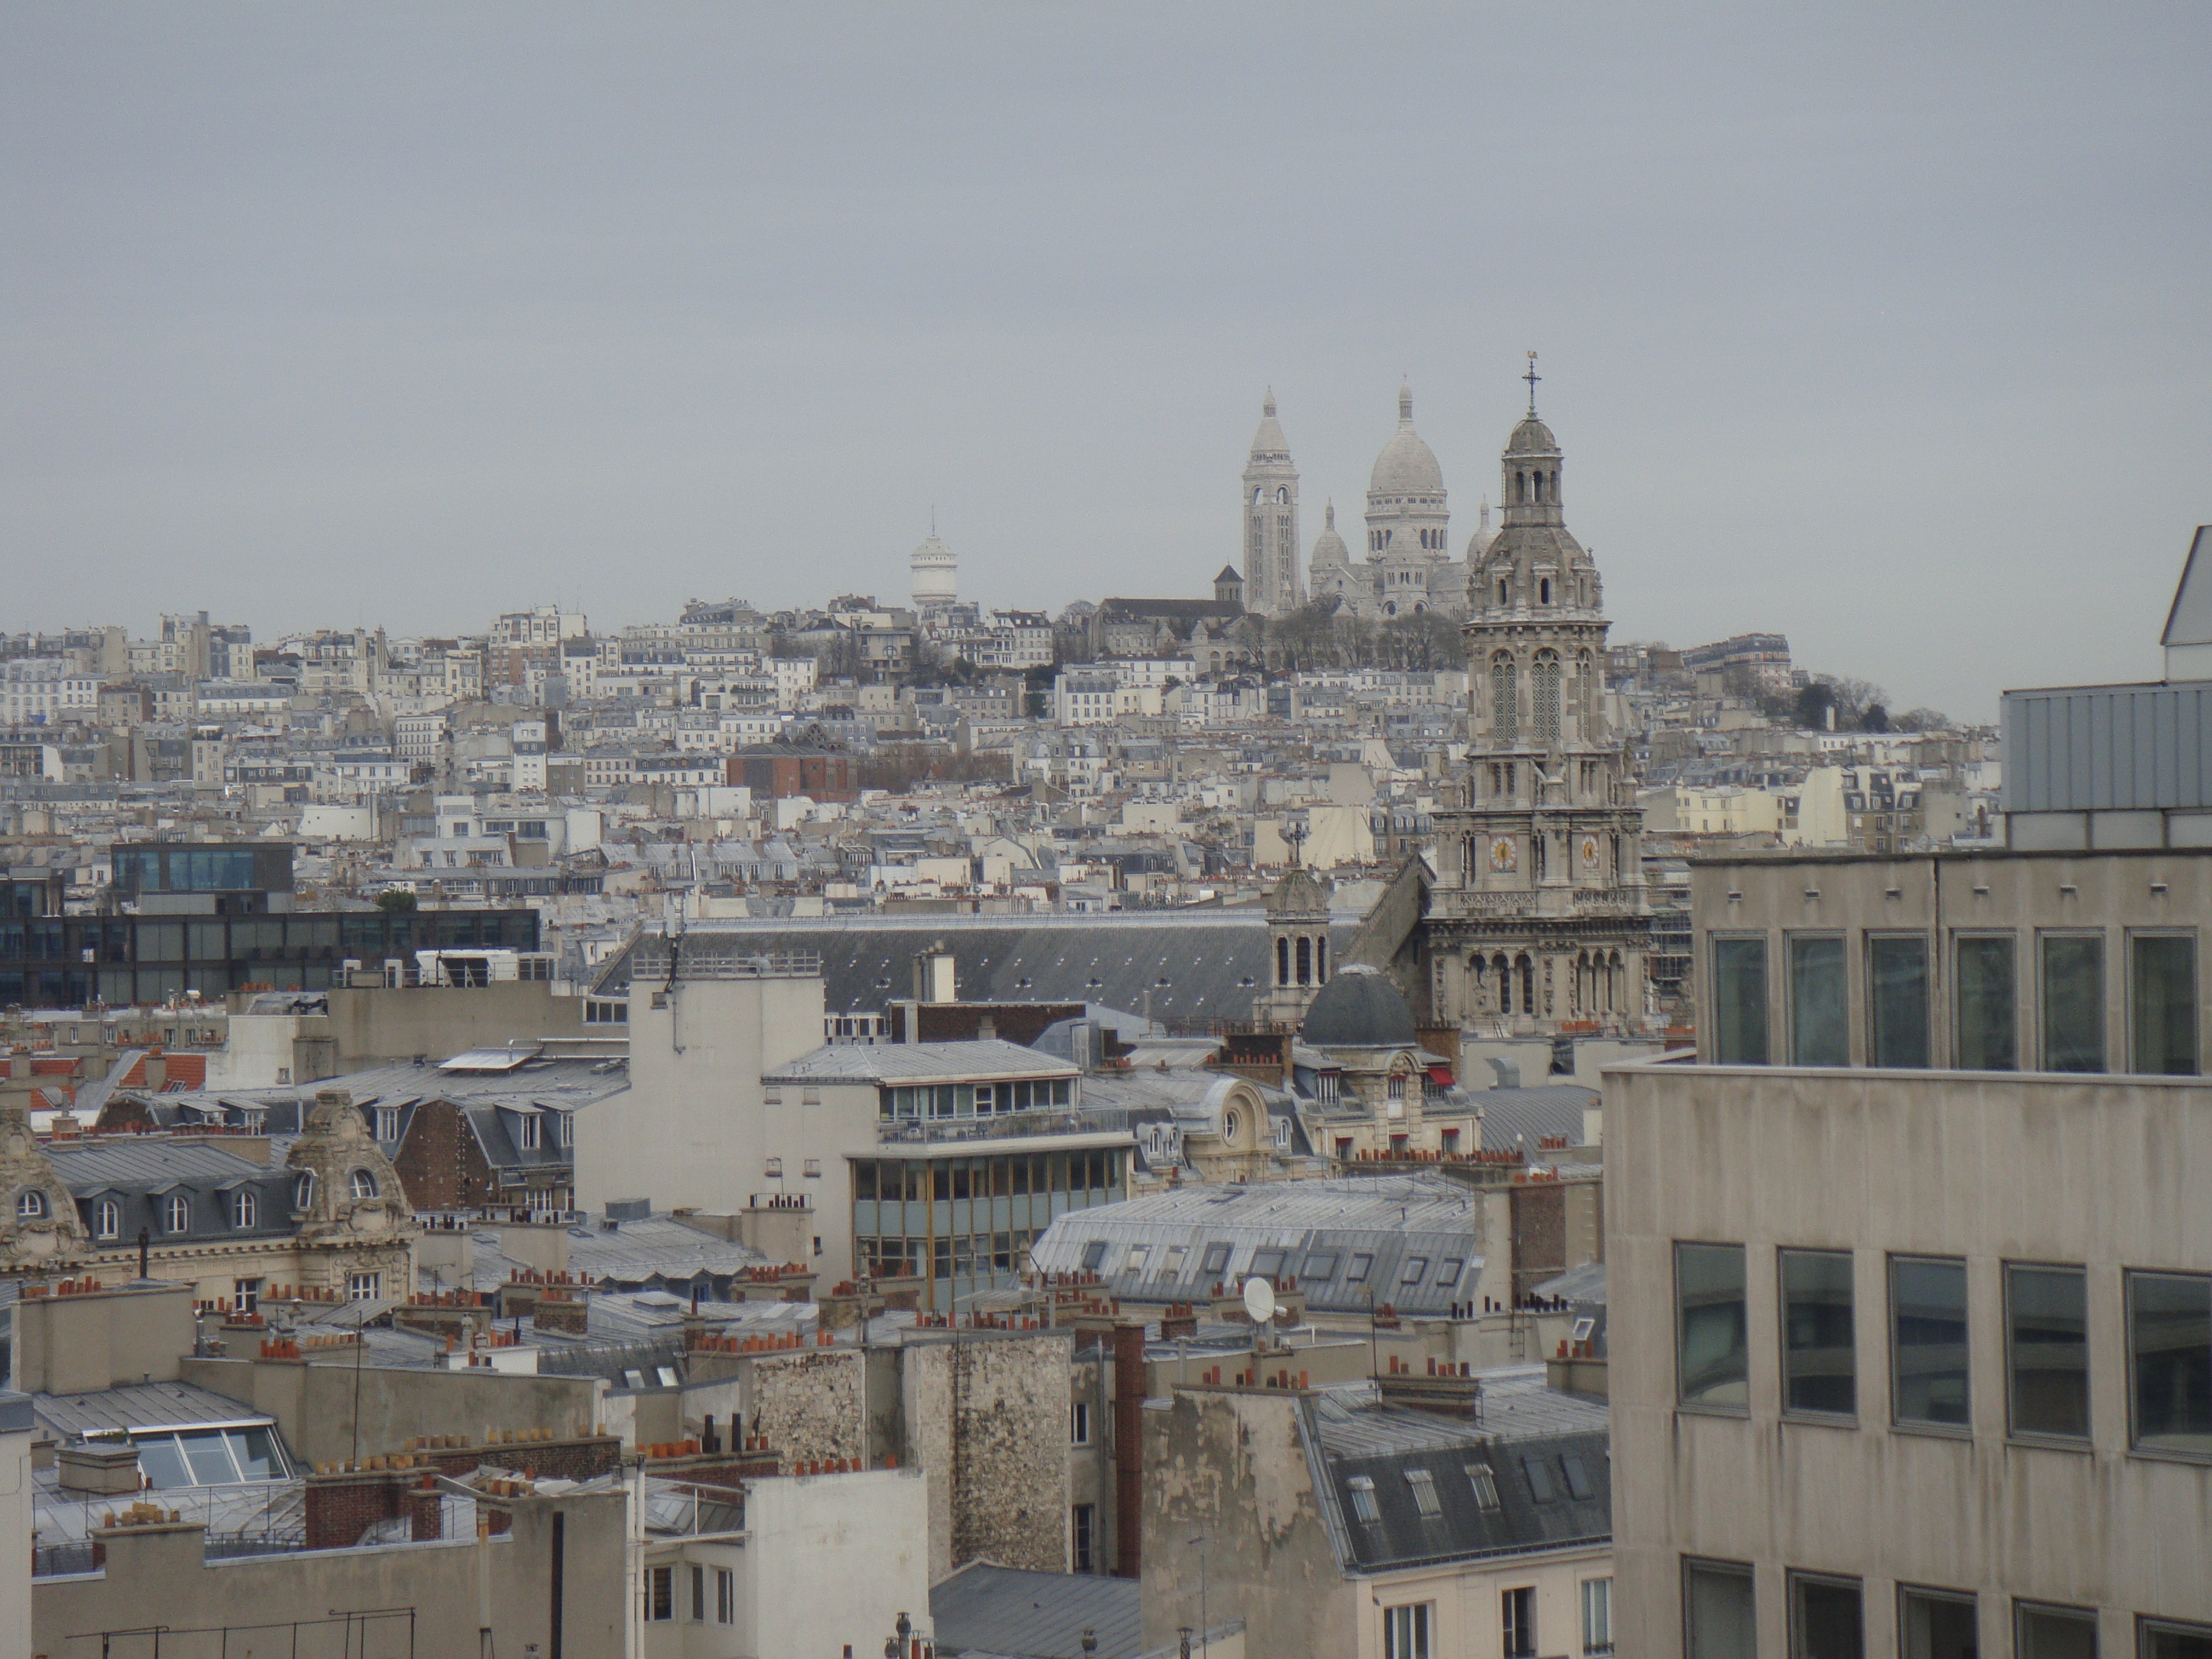
skyline, house, town, roof, city, paris, skyscraper, cityscape, panorama, downtown, france, landmark, tower block, houses, overview, roofs, metropolis, sacre coeur, urban area, bird flight, human settlement